Our Miss Brooks

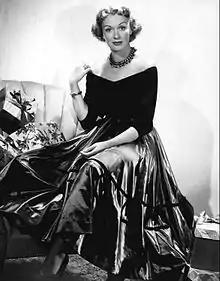
Eve Arden from the CBS Radio version of "Our Miss Brooks" (1949)

"Our Miss Brooks" was a hit on radio from the outset; within eight months of its launch as a regular series, the show landed several honors, including four for Eve Arden, who won polls in four individual publications of the time. Arden had actually been the third choice to play the title role. Harry Ackerman, at the time CBS's West Coast director of programming, wanted Shirley Booth for the part, but as he told historian Gerald Nachman many years later, he realized Booth was too focused on the underpaid downside of public school teaching at the time to have fun with the role.